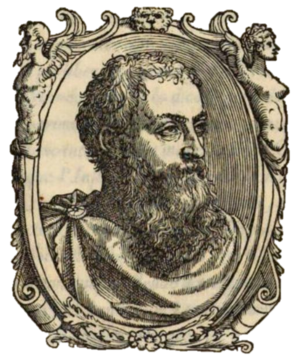
L’histoire du palais des Doges débute à l'époque médiévale et continue avec l'époque contemporaine.